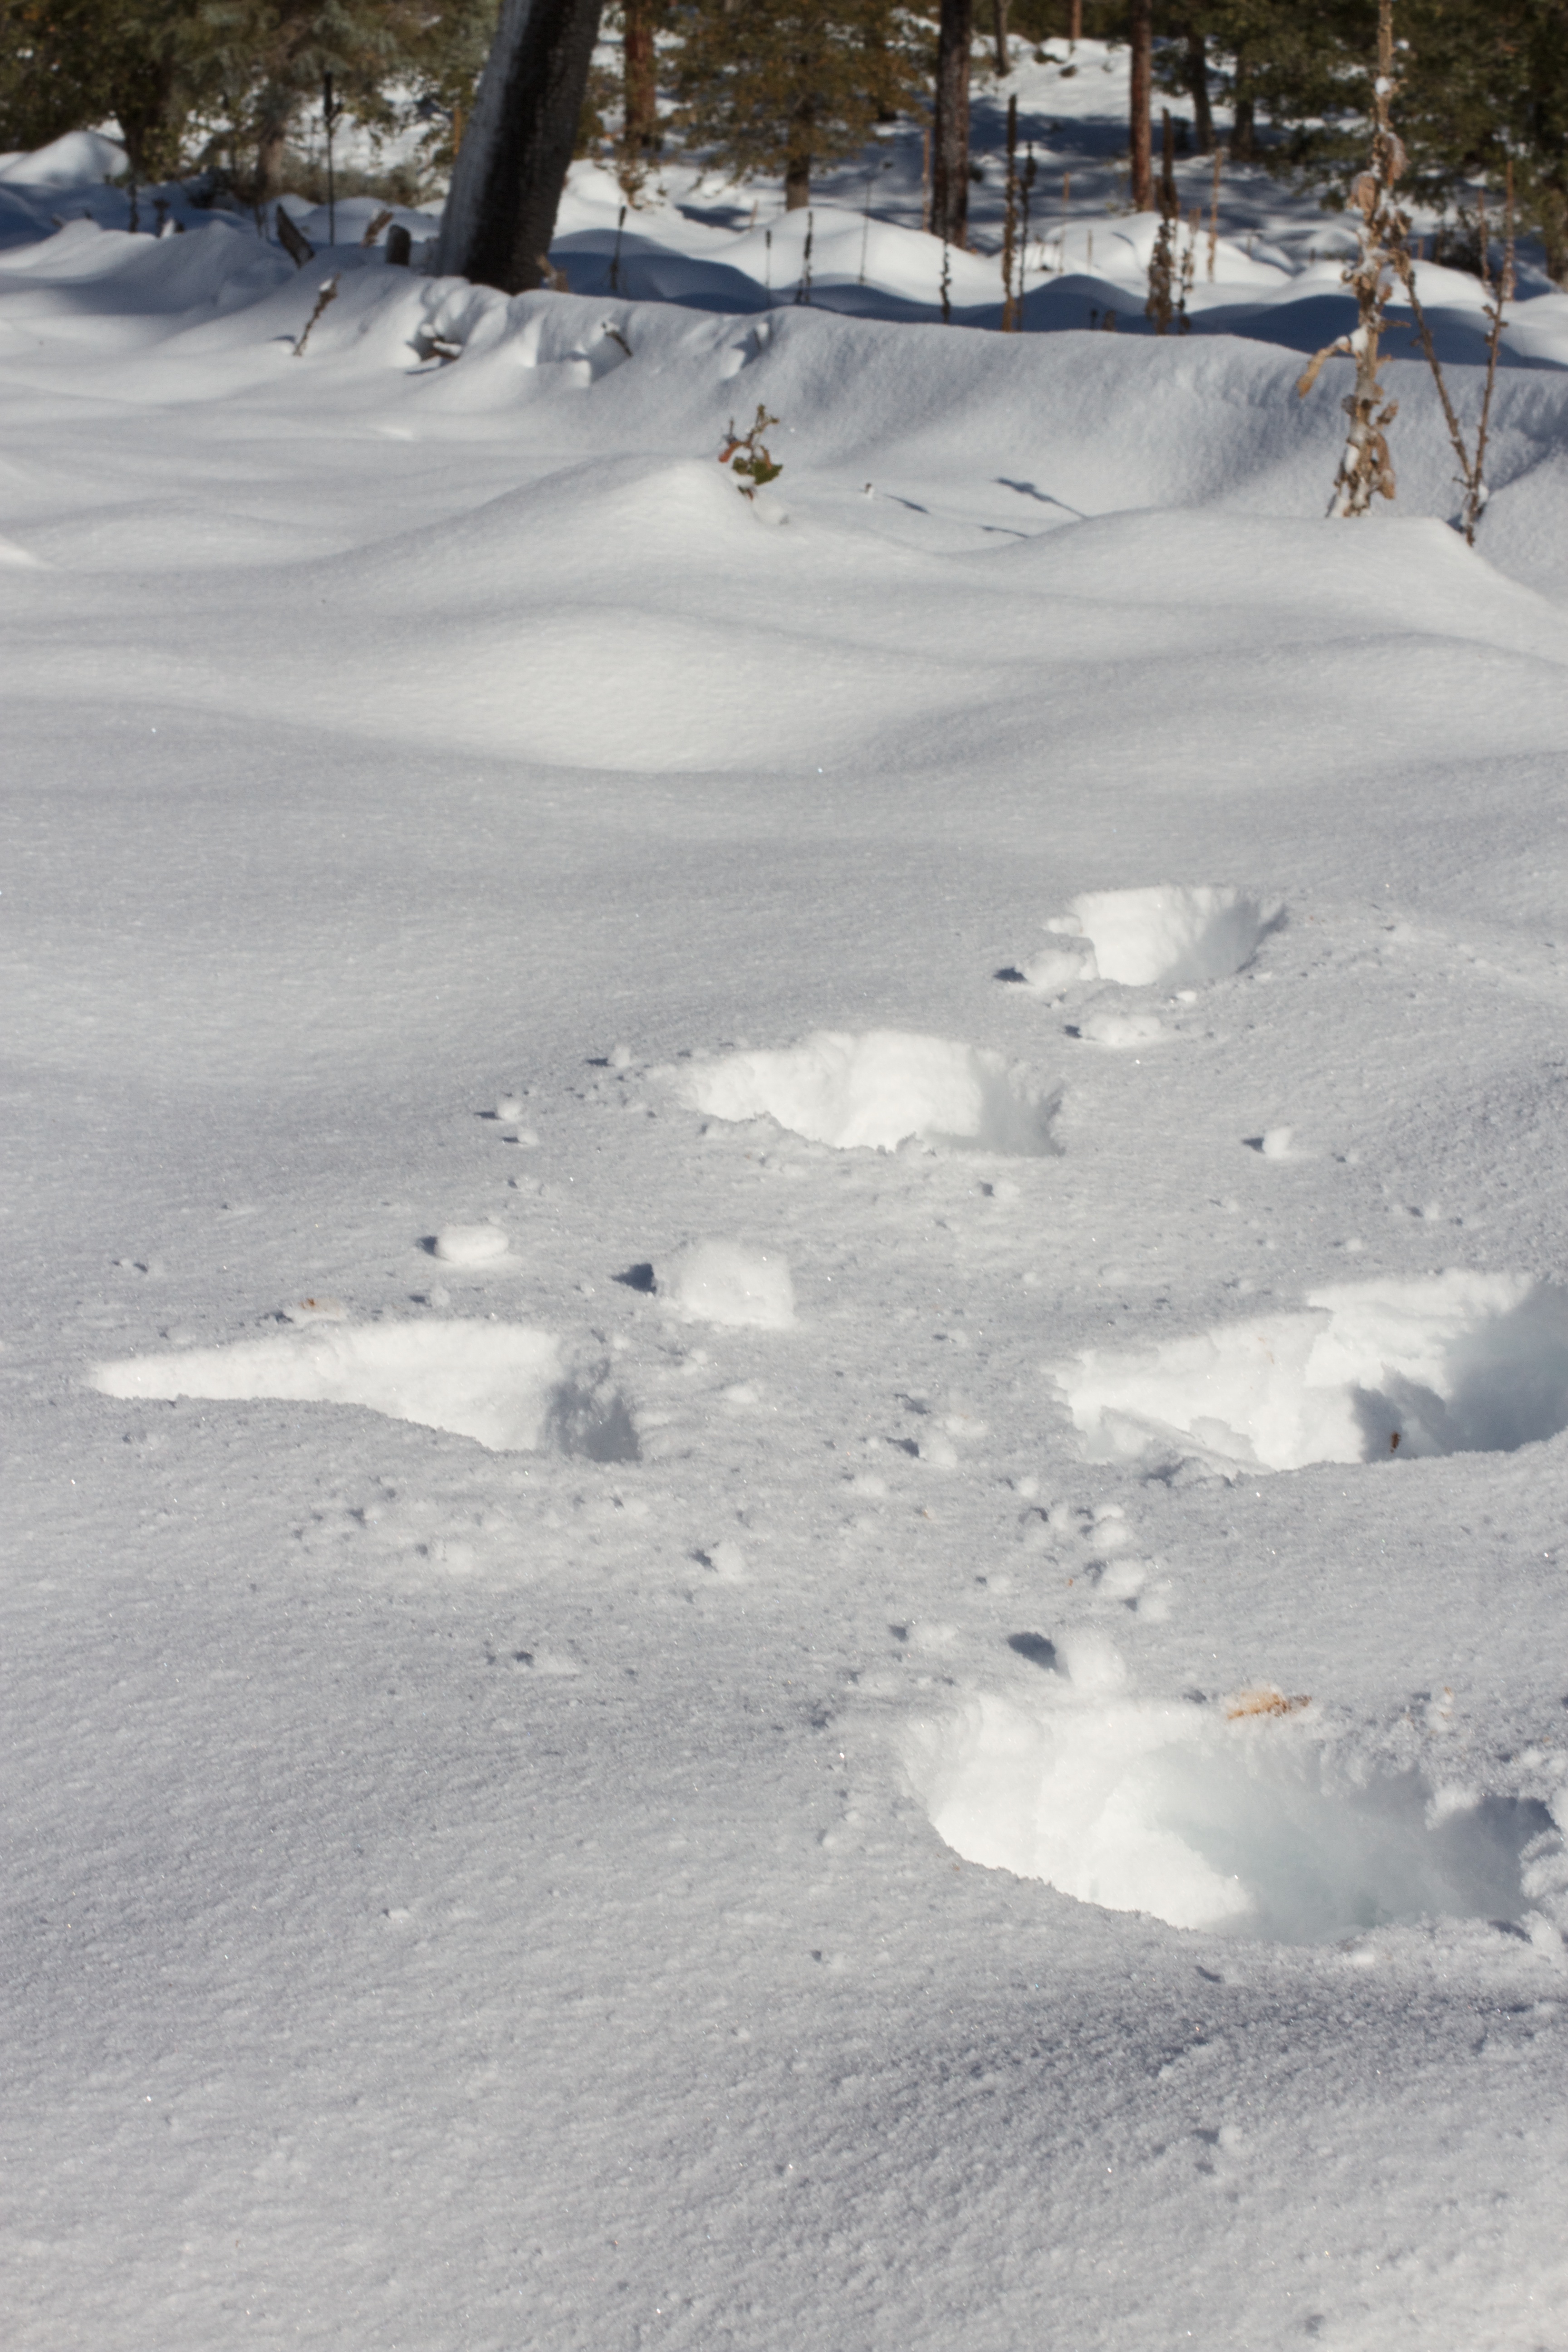
snow, winter, weather, season, blizzard, piste, freezing, geological phenomenon, winter storm